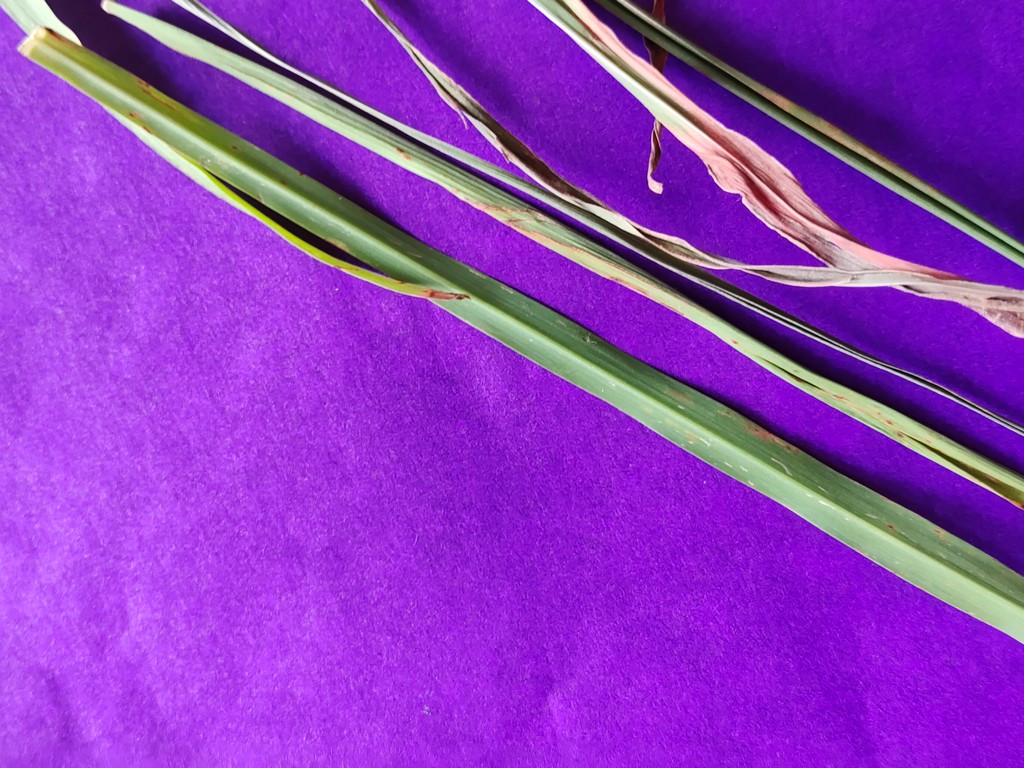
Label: Unhealthy